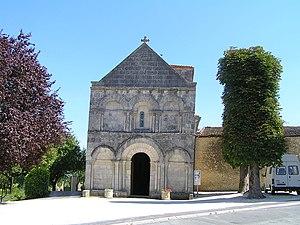
église de Champagne-Vigny, Charente, France
Champagne-Vigny est une commune du sud-ouest de la France, située dans le département de la Charente.